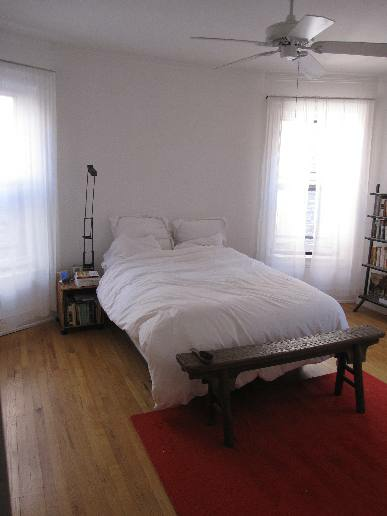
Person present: No